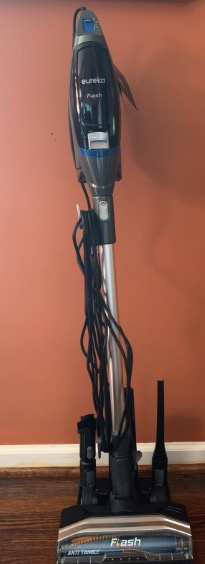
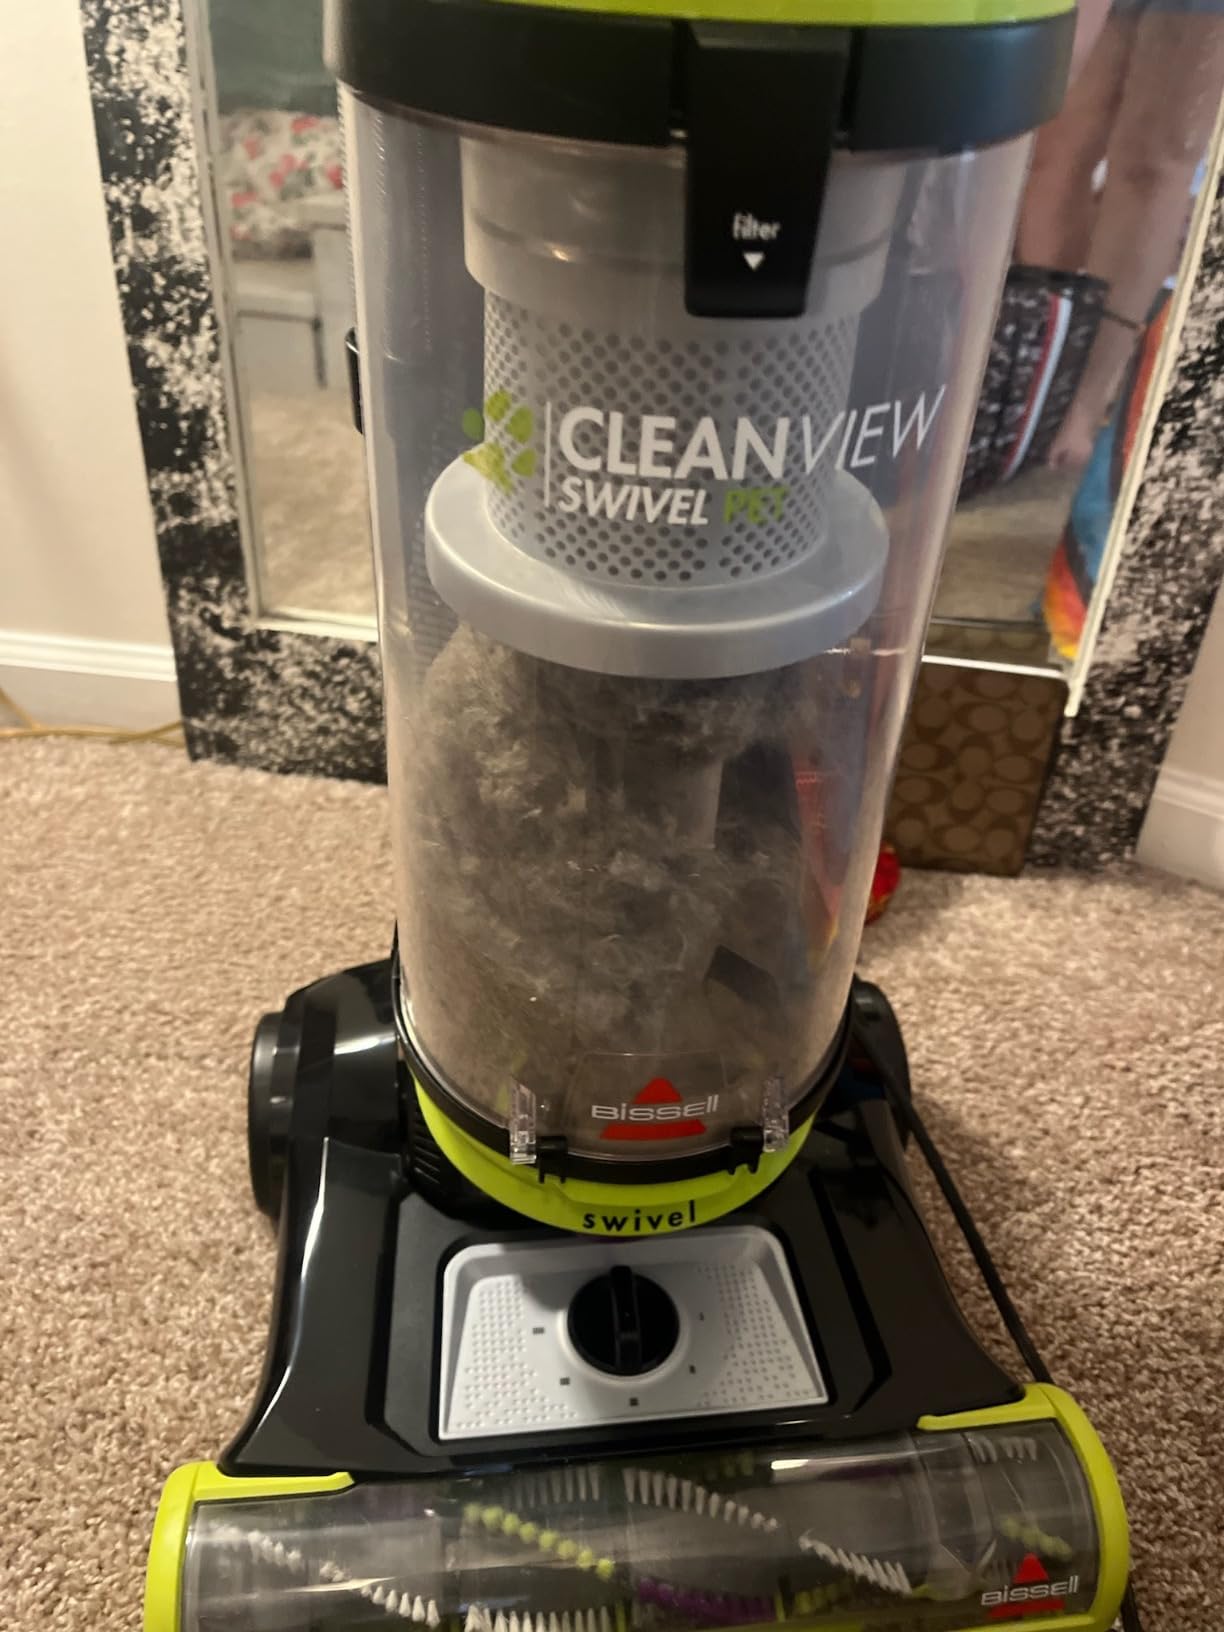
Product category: items_vacuum
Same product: no